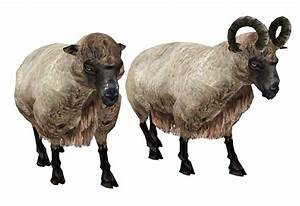
Label: sheep